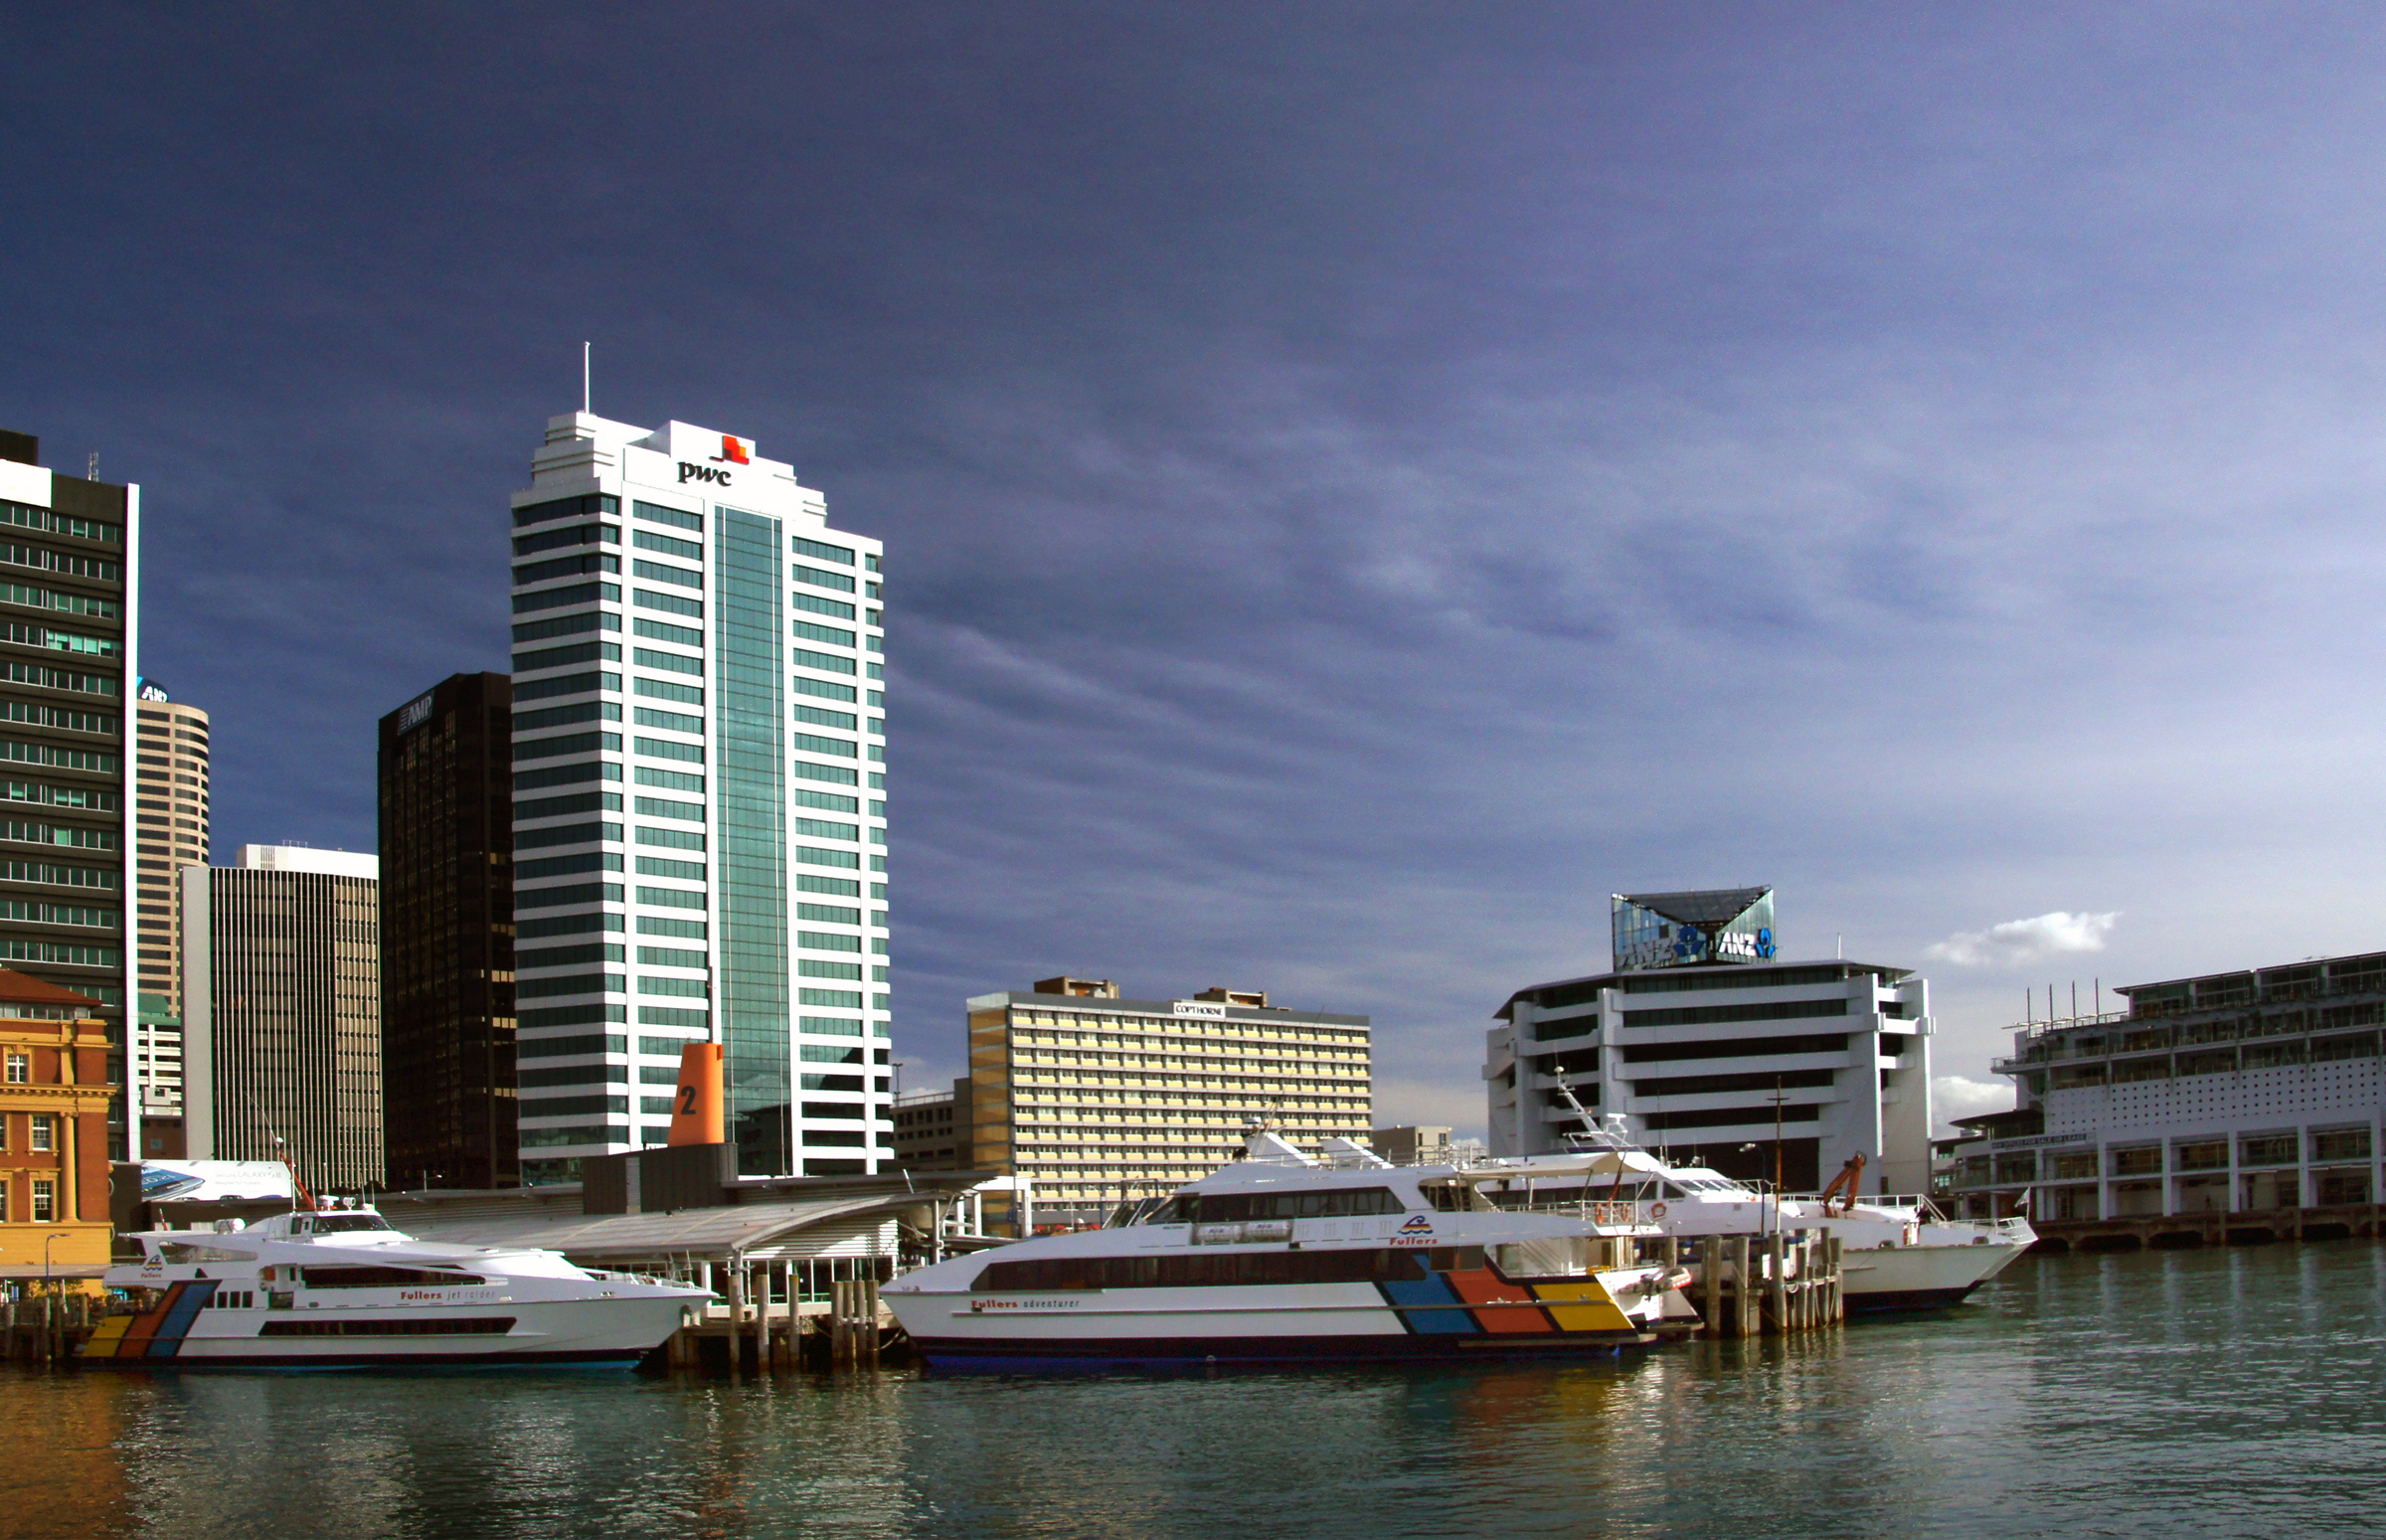
sea, dock, skyline, city, skyscraper, cityscape, downtown, vehicle, harbor, marina, tower block, newzealand, auckland, ferries, sonydslra580, harbourcruiseauckland, ferrybuildingauckland